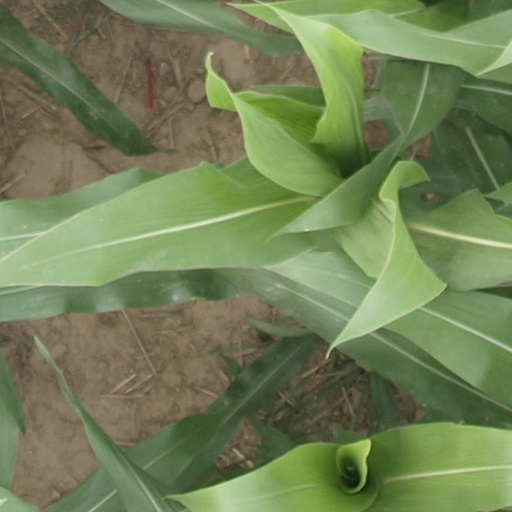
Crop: maize; corn